Climate change and indigenous peoples

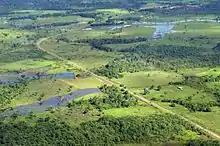
Amazon Deforestation near Manaus, the capital of the Brazilian state of Amazonas

The Pacific region is characterized by low elevation and insular coastlines, making it severely susceptible to the increased sea-level and erosion effects of climate change. Entire islands have sunk in the Pacific region due to climate change, dislocating and killing indigenous persons. Furthermore, the region suffers from continually increasing frequency and severity of cyclones, inundation and intensified tides, and decreased biodiversity due to the destruction of coral reefs and marine ecosystems. This decrease in biodiversity is coupled with a decreased populations of the fish and other sea life the indigenous people of the region rely upon for food. Indigenous people of the region are also losing many of its food sources, such as sugarcane, yams, taro, and bananas, to climate change as well as seeing a decrease in the amount of drinkable water made available from rainfall.